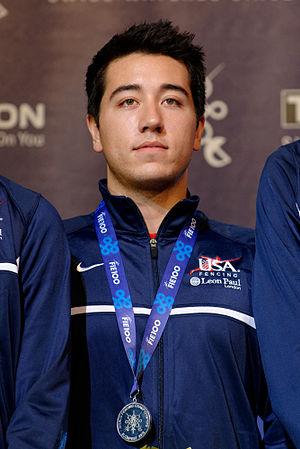
L'Américain Gerek Meinhardt sur le podium du fleuret masculin par équipes des championnats du monde d'escrime 2013 au Syma Hall à Budapest, le 12 août 2013.
Gerek Lin Meinhardt est un fleurettiste américain.